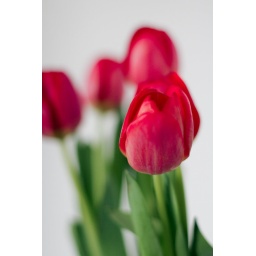
I prefer books over flowers